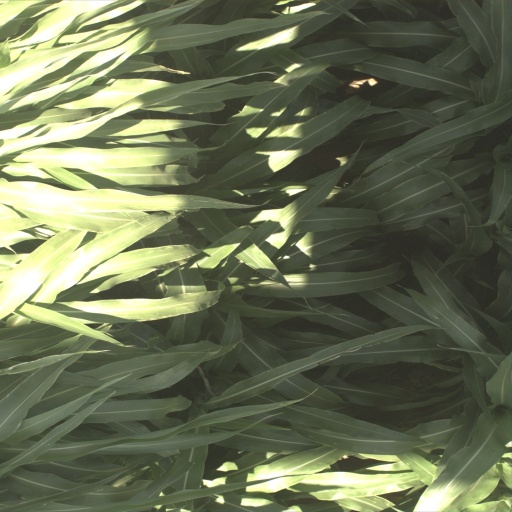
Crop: sorghum